Hashemite University

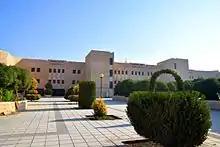
Faculty of Allied Health Sciences

The Faculty of Allied Health Sciences (FAHS) was established in 1998 by the decree of the board of trustees in (2/1/98). The students' enrolment first start was in 2000 after a comprehensive study of the importance of such medical fields. The faculty provides a bachelor's degree in the following programs: